John Whichelo

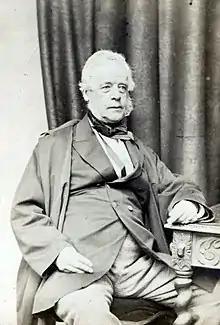
C. John M. Whichelo

Charles John Mayle Whichelo (1784–1865), who usually signed as John Whichelo, was a British marine, landscape and topographical painter. He was made the Prince Regent's Marine and Landscape Painter.